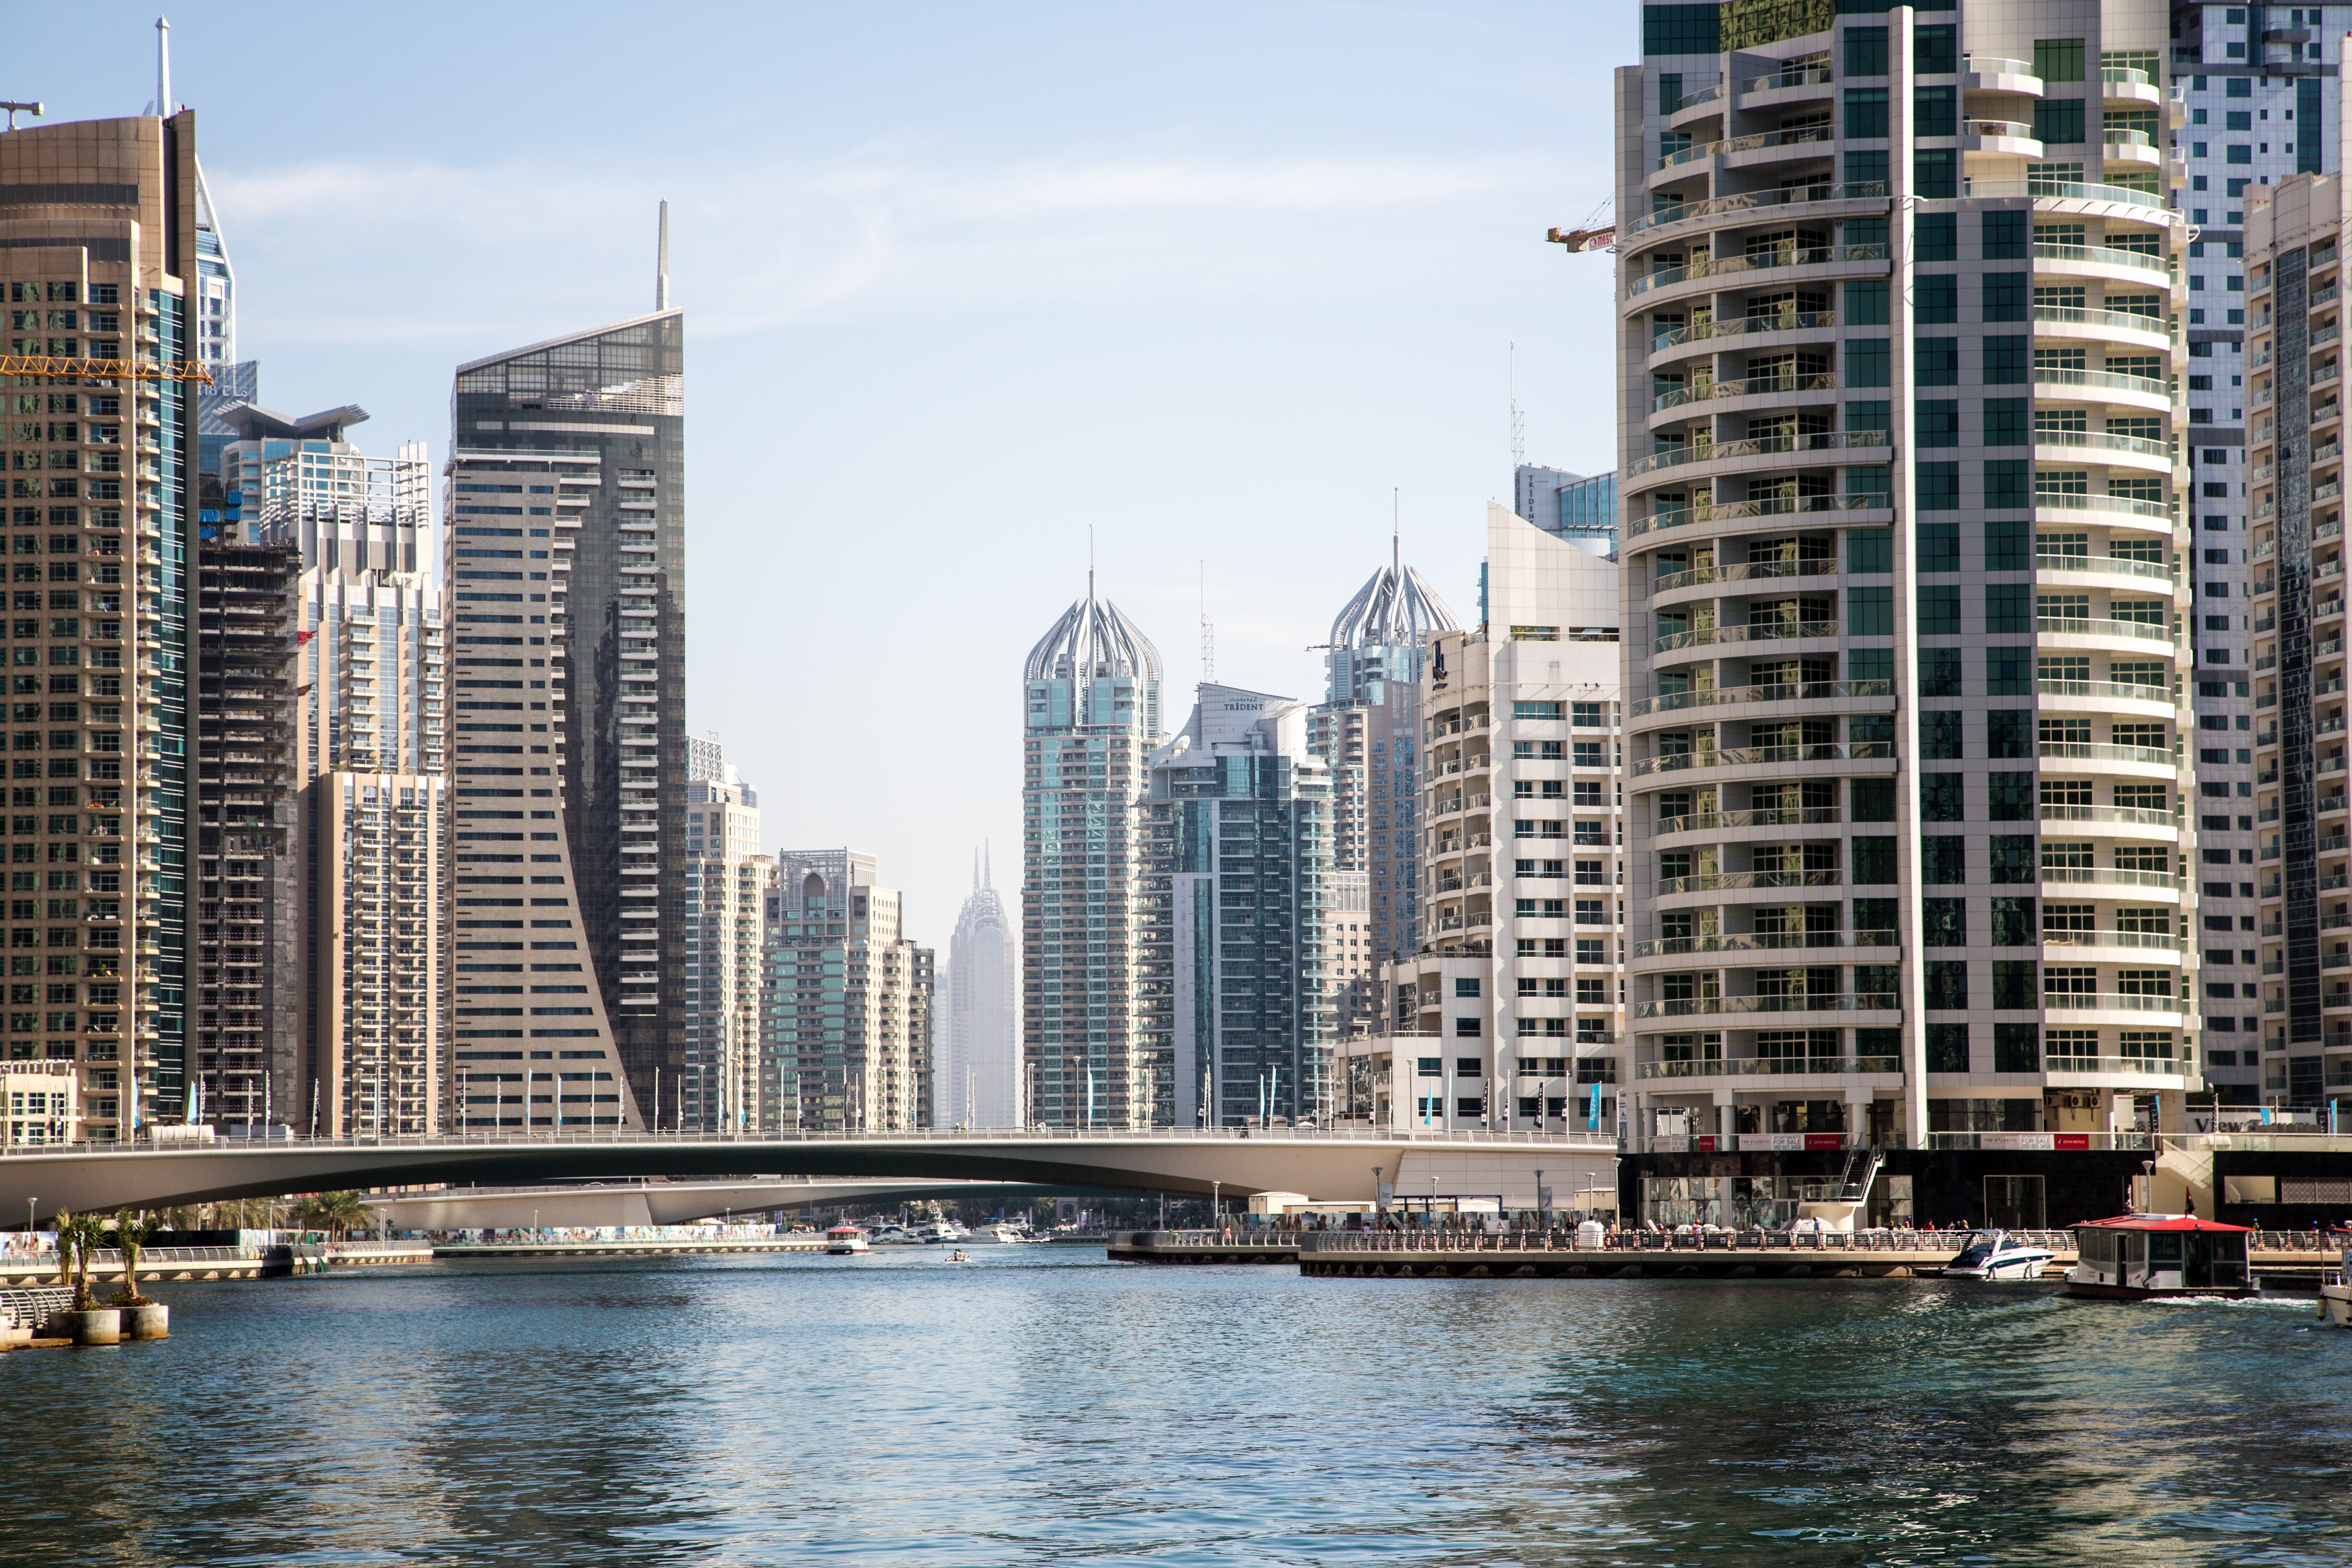
dock, architecture, skyline, building, city, skyscraper, cityscape, downtown, dubai, landmark, marina, waterway, tower block, skyscrapers, metropolis, condominium, dubai marina, urban area, human settlement, metropolitan area